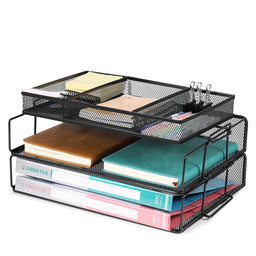
Label: paper